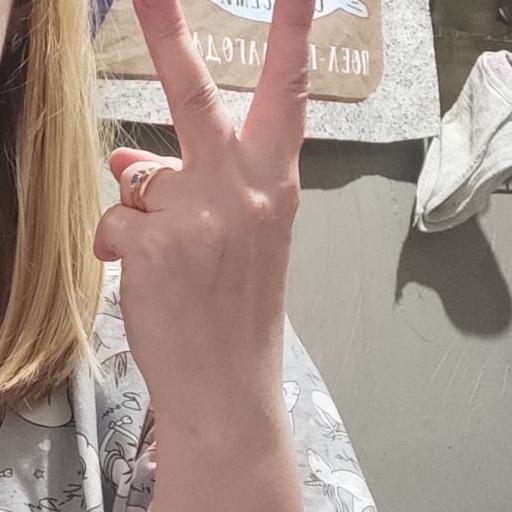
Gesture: peace_inverted